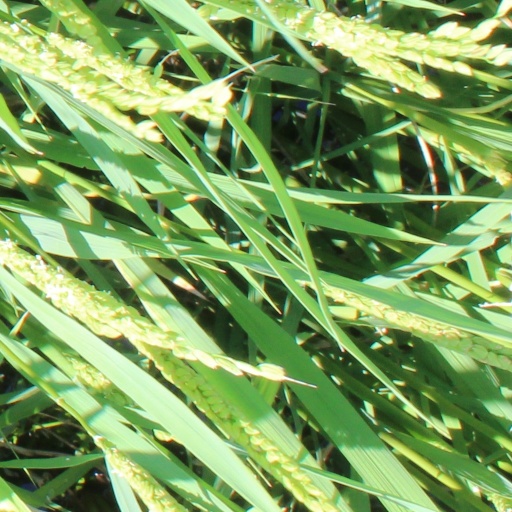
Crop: rice